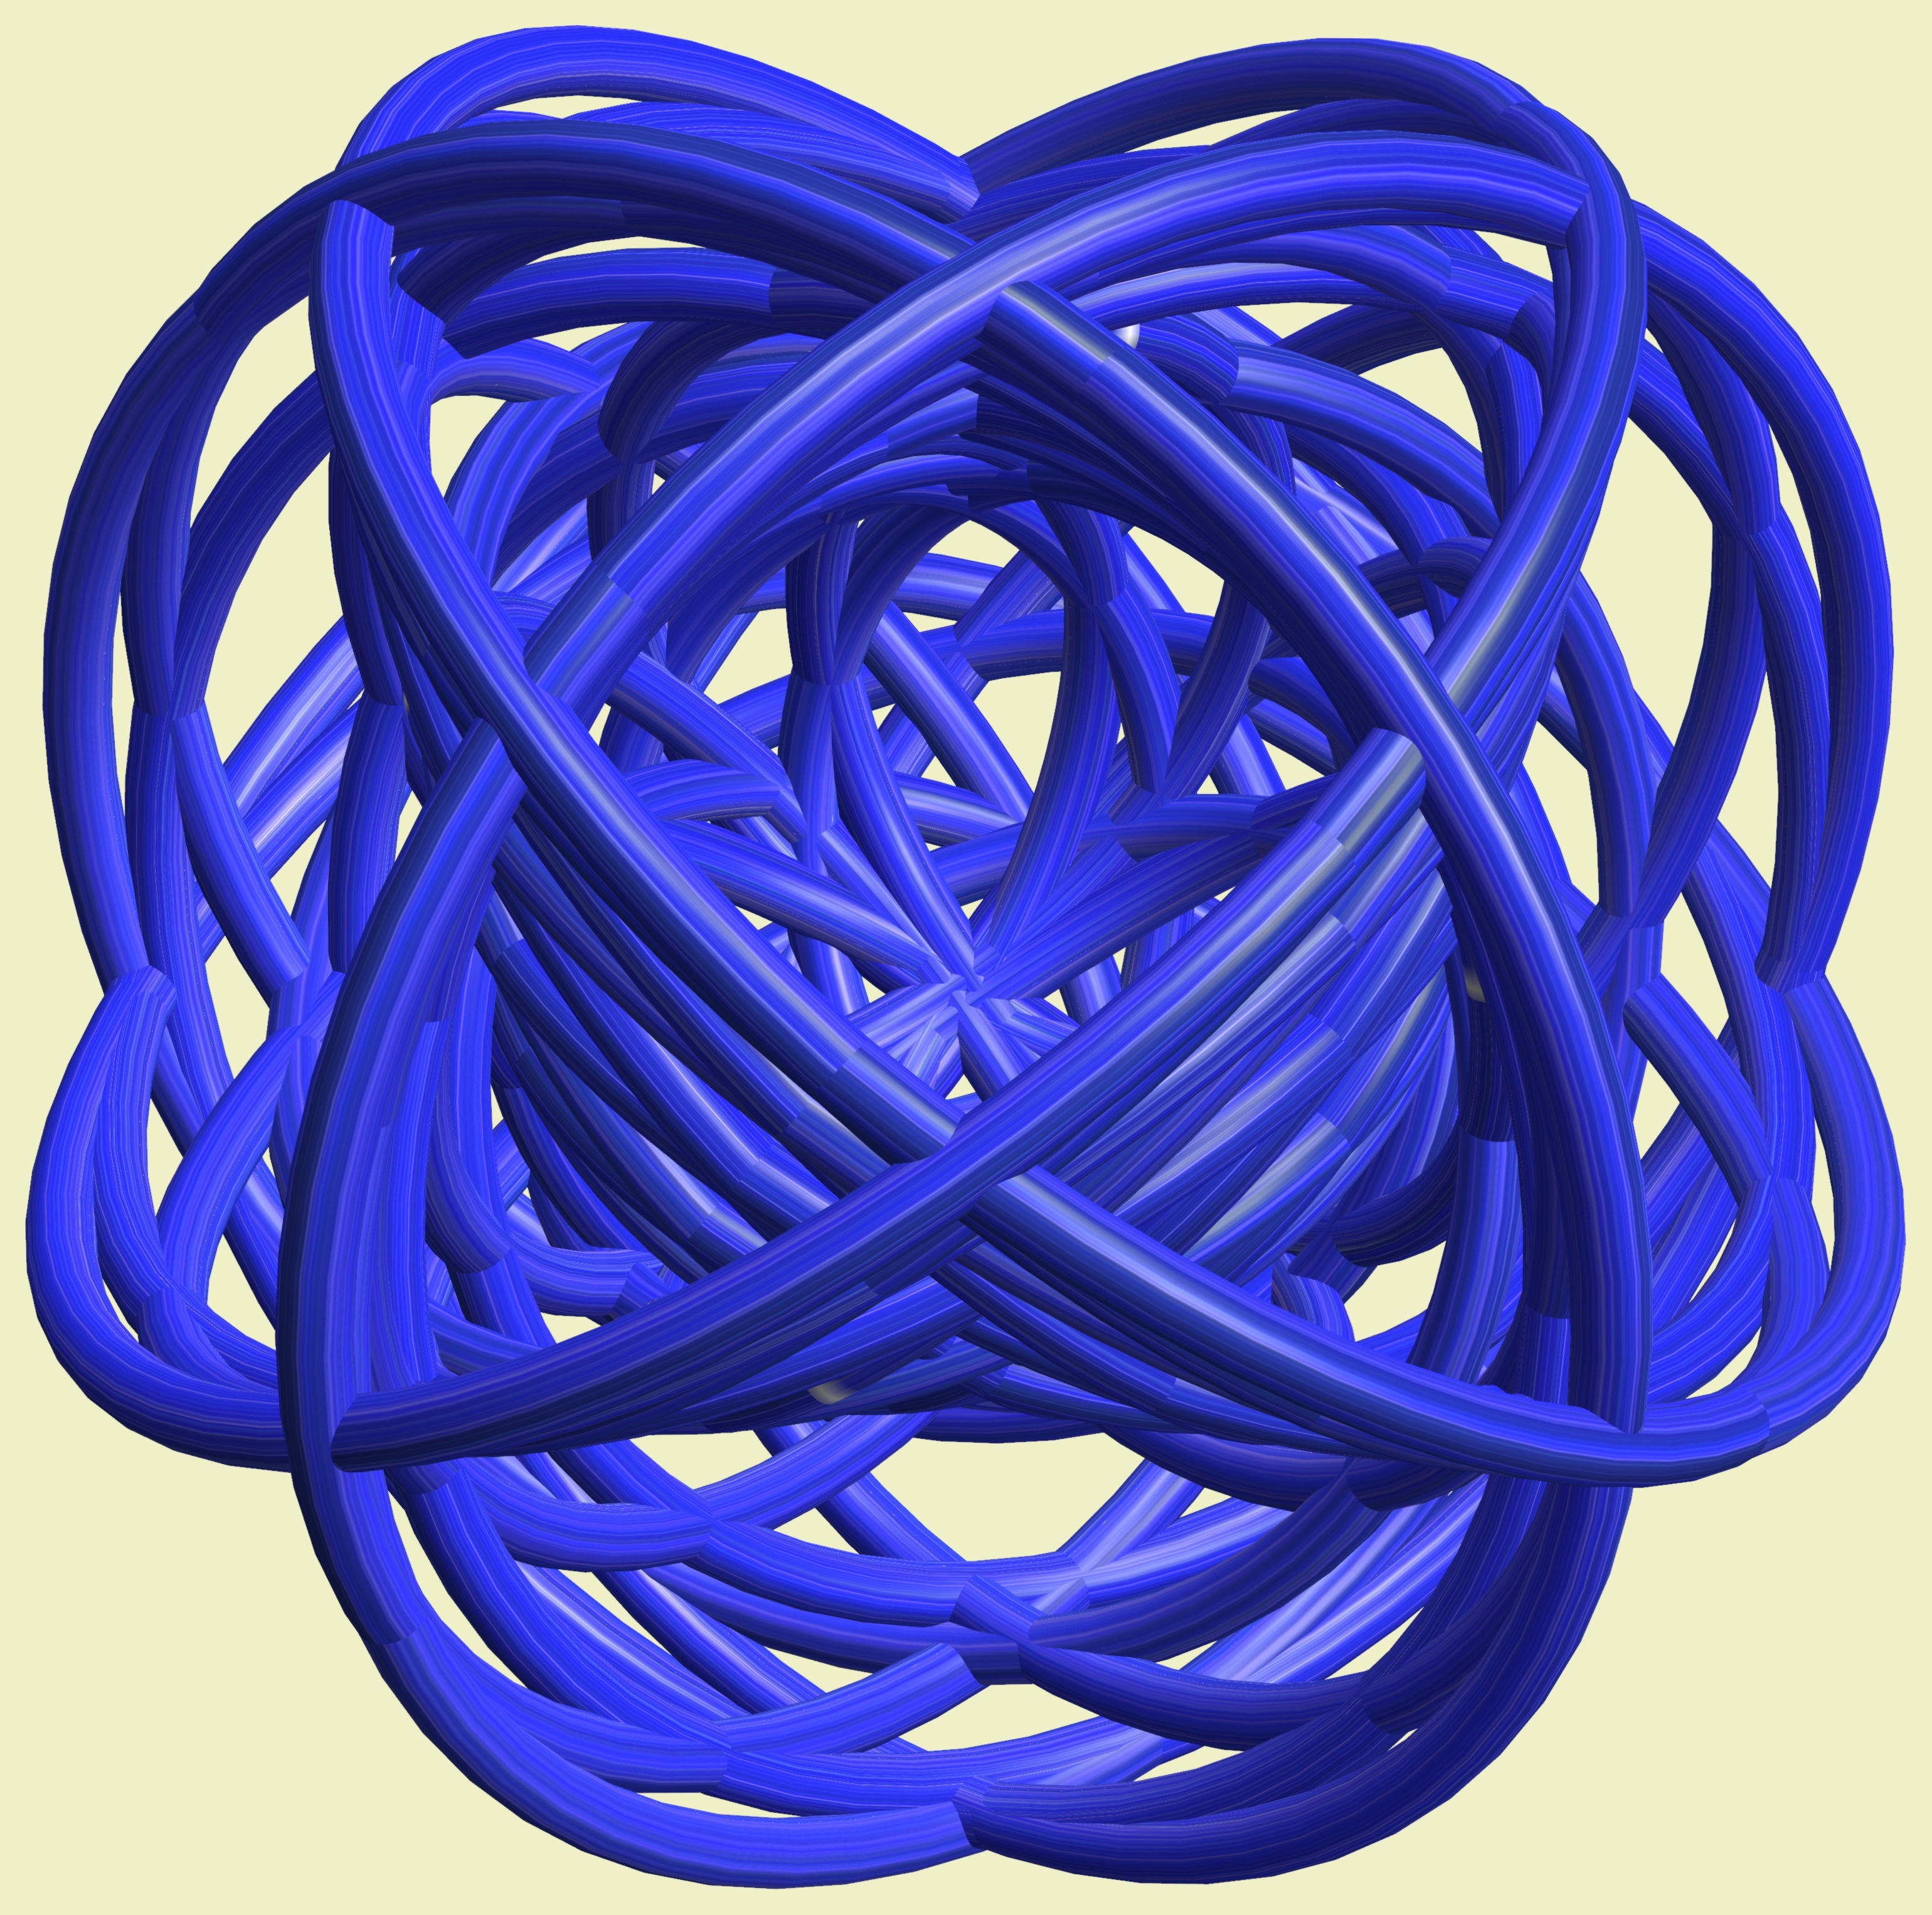
structure, wheel, texture, spiral, pattern, line, geometry, blue, circle, font, sculpture, design, symmetry, mesh, 3d, graphic, shape, torus, mathematica, cg, parametricplot3d, code, program, algorithm, mapping, geometricsculpture, lissajous, cobalt blue